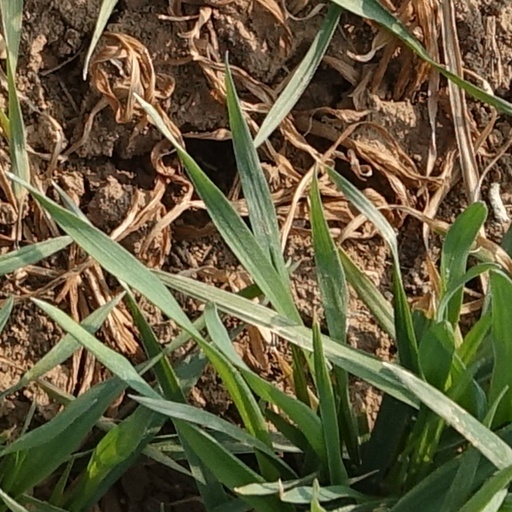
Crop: wheat